Juan Carlos Ferrero

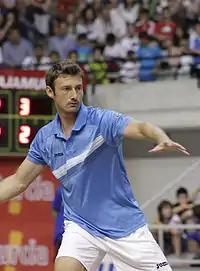
Juan Carlos Ferrero at the 2011 Barcelona Open

In 2011, Ferrero withdrew from the Auckland Open and the Australian Open. As the defending champion, he withdrew from the Brasil Open and Buenos Aires. He also withdrew from Mexico, Indian Wells, Miami, and Monte Carlo, as the recovery from his wrist and knee surgery took longer than expected. Ferrero made his return at the Barcelona Open, where he defeated Xavier Malisse, Mischa Zverev, and Simone Vagnozzi, but lost in the quarterfinals to Nicolás Almagro. At the Madrid Open, he lost in the first round to Thiemo de Bakker, after which he indicated that the end of his tennis career might be near. He missed the Rome Masters, French Open, and Wimbledon due to the same injury, and his ranking dropped to No. 85.